Beta trefoil fold

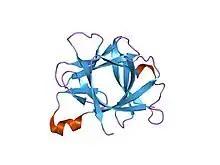
Structure of the beta trefoil fold of Interleukin 1b.

In molecular biology the β trefoil fold is a protein fold that consists of six beta hairpins, each formed by two beta strands. Together these form a beta barrel with a triangular "cap", each consisting of three hairpins. Overall, this structure has an approximate three-fold symmetry.